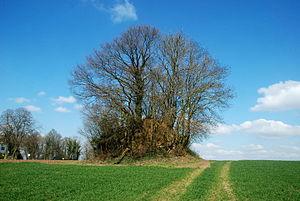
Belgique - Walhain - Tourinnes-Saint-Lambert - Tumuli de Libersart
La liste du patrimoine immobilier exceptionnel de la Wallonie est établie par arrêté du Gouvernement wallon. Au 7 février 2013, elle comprenait les biens suivants. Une nouvelle liste révisée est parue au Moniteur belge du 26 octobre 2016. Elle reprend les 218 biens inscrits par le Gouvernement wallon sur la liste du Patrimoine exceptionnel de la Wallonie. La liste 2016 comprend quatre nouveaux biens
Les tumuli de Libersart sont des tombes gallo-romaine situées à Libersart, hameau situé à Tourinnes-Saint-Lambert, section de la commune belge de Walhain, en province du Brabant wallon.
Walhain est une commune francophone de Belgique située en Région wallonne dans la province du Brabant wallon.